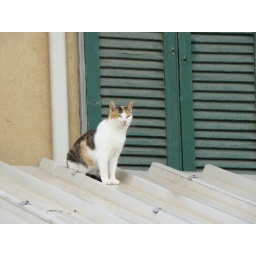
495 A pleased cat on a roof in Portovenere